Engagement

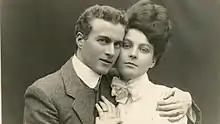
Engagement photograph of Lionel Logue and Myrtle Gruenert, 1906

The exact duration of a betrothal varies according to culture and the participants’ needs and wishes. For adults, it may be anywhere from several hours (when the betrothal is incorporated into the wedding day itself) to a period of several years. A year and a day are common in neo-pagan groups today. In the case of child marriage, betrothal might last from infancy until the age of marriage.